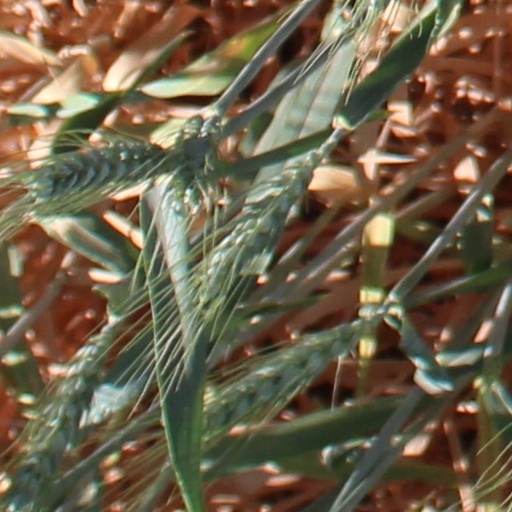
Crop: wheat